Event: Nepal Earthquake
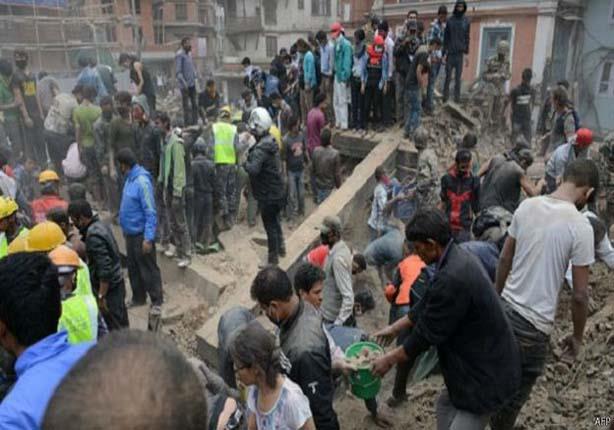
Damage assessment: damage